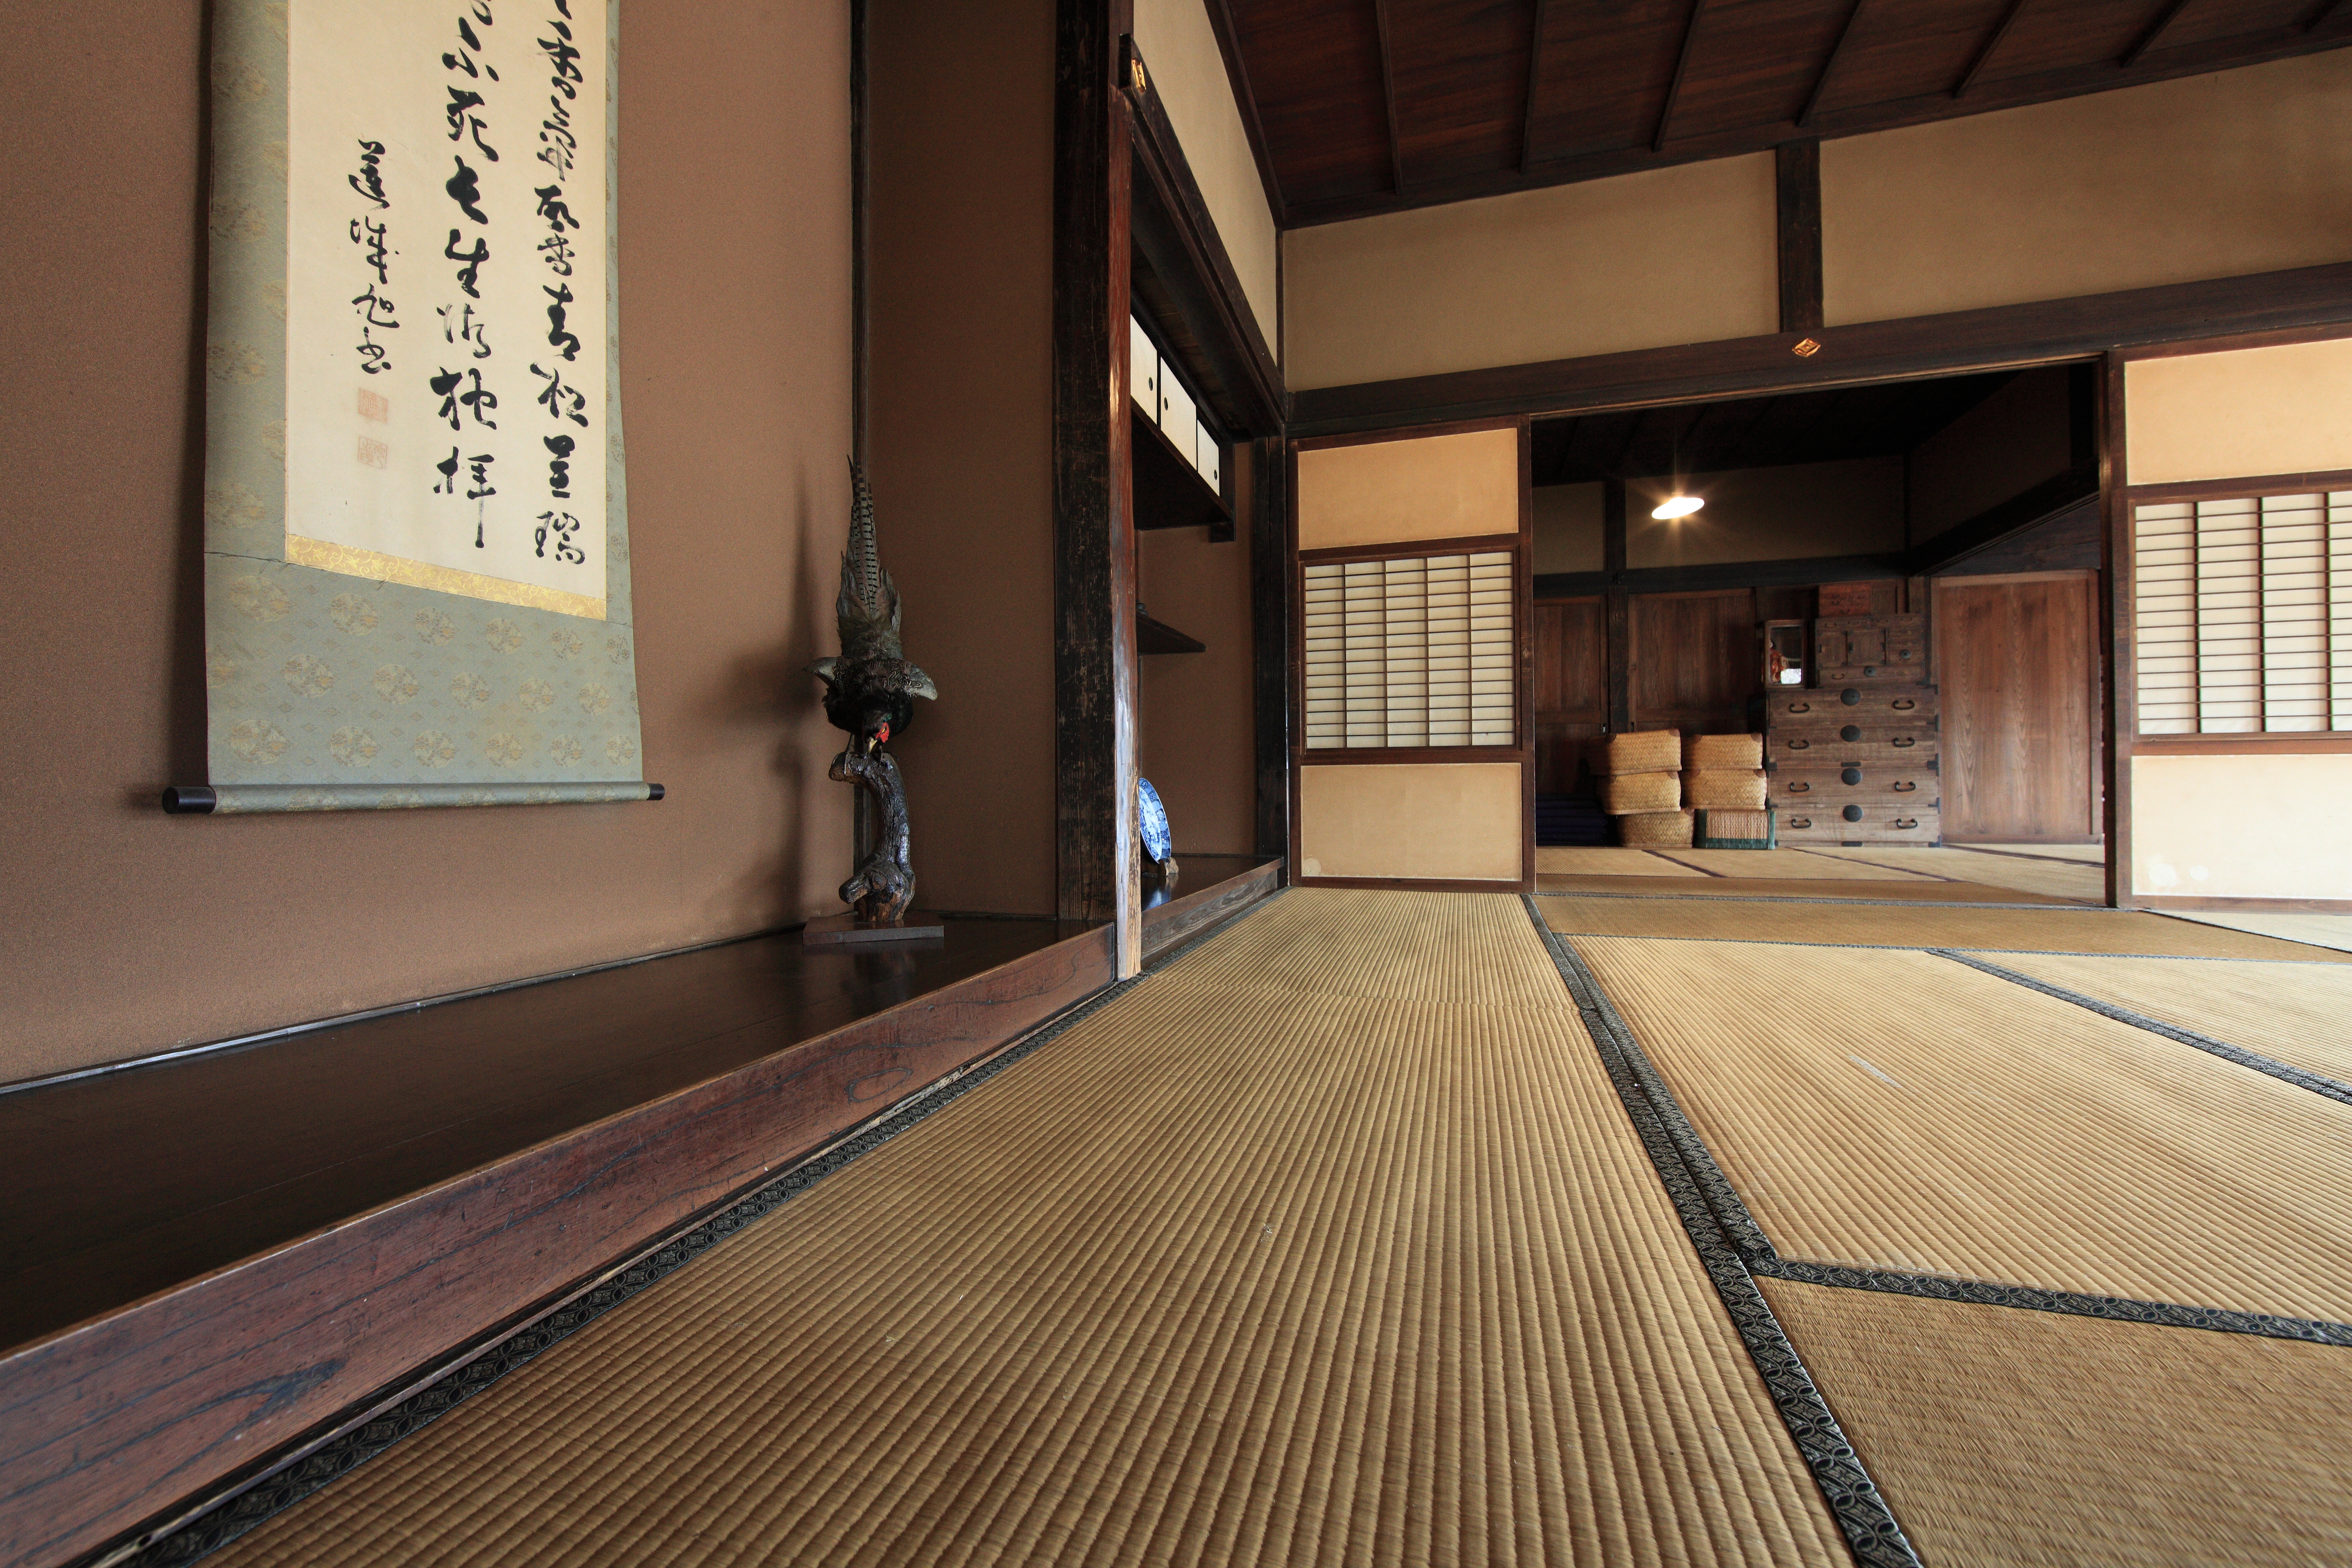
architecture, wood, farm, house, floor, interior, home, high, hall, ancient, residence, room, interior design, design, japanese, 5d, style, hires, markii, traditional, folk, hi, res, resolution, flooring, window covering